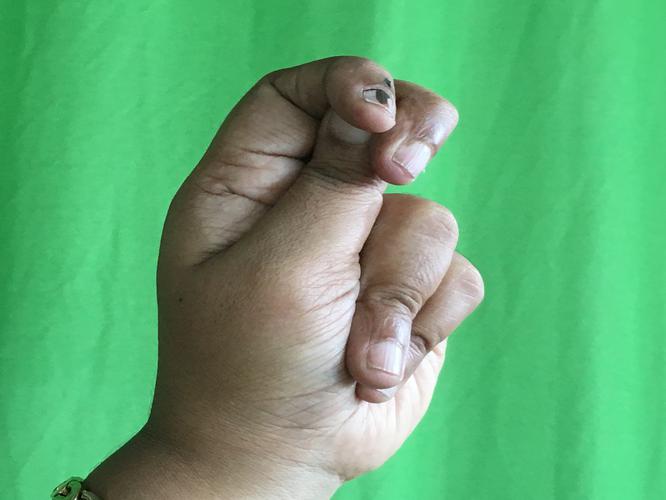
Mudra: Katakamukha_2
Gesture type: single_hand